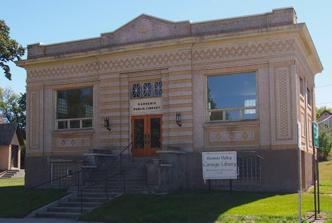
Building: Browns Valley Carnegie Library
Country: United States of America
Year built: 1916
United States historic place Browns Valley Carnegie Public Library U.S. National Register of Historic Places The Browns Valley Carnegie Library from the north-northwest Show map of Minnesota Show map of the United States Location Broadway Avenue & 2nd Street, Browns Valley, Minnesota Coordinates 45°35′42″N 96°49′51″W / 45.59500°N 96.83083°W / 45.59500; -96.83083 Area Less than one acre Built 1915–16 Built by McClure Construction Company Architectural style Neoclassical NRHP reference No. 85001762 Designated August 15, 1985 The Browns Valley Carnegie Library is a Carnegie library building in Browns Valley, Minnesota , United States, completed in 1916.  It was listed on the National Register of Historic Places in 1985 as the Browns Valley Carnegie Public Library for having local significance in the themes of architecture and education. It was nominated for being the town's most architecturally significant early-20th-century building and an example of the libraries provided to small Minnesota communities by Andrew Carnegie 's philanthropy. The Browns Valley Public Library operated out of the building until 1997, when it moved to a new facility.  Since then the Browns Valley Historical Society has used it for storage. See also List of Carnegie libraries in Minnesota National Register of Historic Places listings in Traverse County, Minnesota References